Alleged plot to kidnap Pope Pius XII

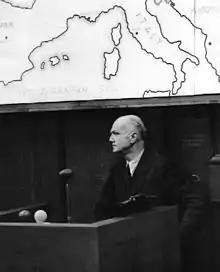
Erwin von Lahousen testifying during the Nuremberg trials

The former "Generalmajor" Erwin von Lahousen, in his deposition at the Nuremberg Trials on 1 February 1946 (Warnreise Testimony 1330-1430), said that Hitler had ordered the Reich Security Main Office to devise a plot to punish the Italian people by kidnapping or murdering Pius XII and Victor Emmanuel III, the King of Italy. But, Lahousen said, Admiral Wilhelm Canaris, head of the German counterintelligence service, informed his Italian counterpart, General Cesare Amè, during a secret meeting in Venice on July 29–30, 1943. Lahousen and Colonel Wessel Freytag von Loringhoven were also present at this meeting. According to Lahousen, Amè apparently spread the news and the plot was dropped.